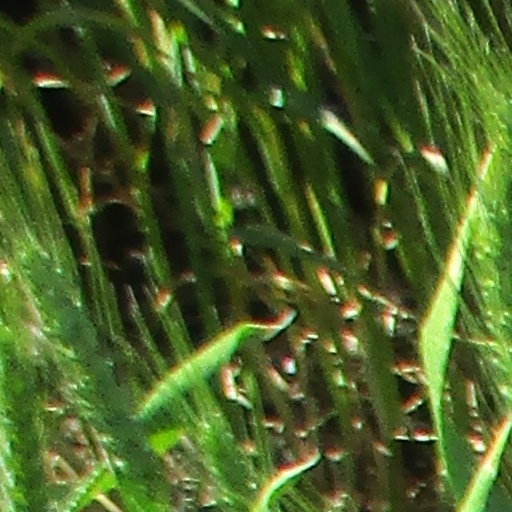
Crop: wheat